Steel Hawg

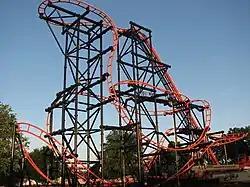

Steel Hawg is a steel roller coaster located at Indiana Beach, Monticello, Indiana. The ride is the first "El Loco" model built by manufacturer S&S Worldwide (now S&S – Sansei Technologies) of Logan, Utah. The ride was installed by Ride Entertainment Group.